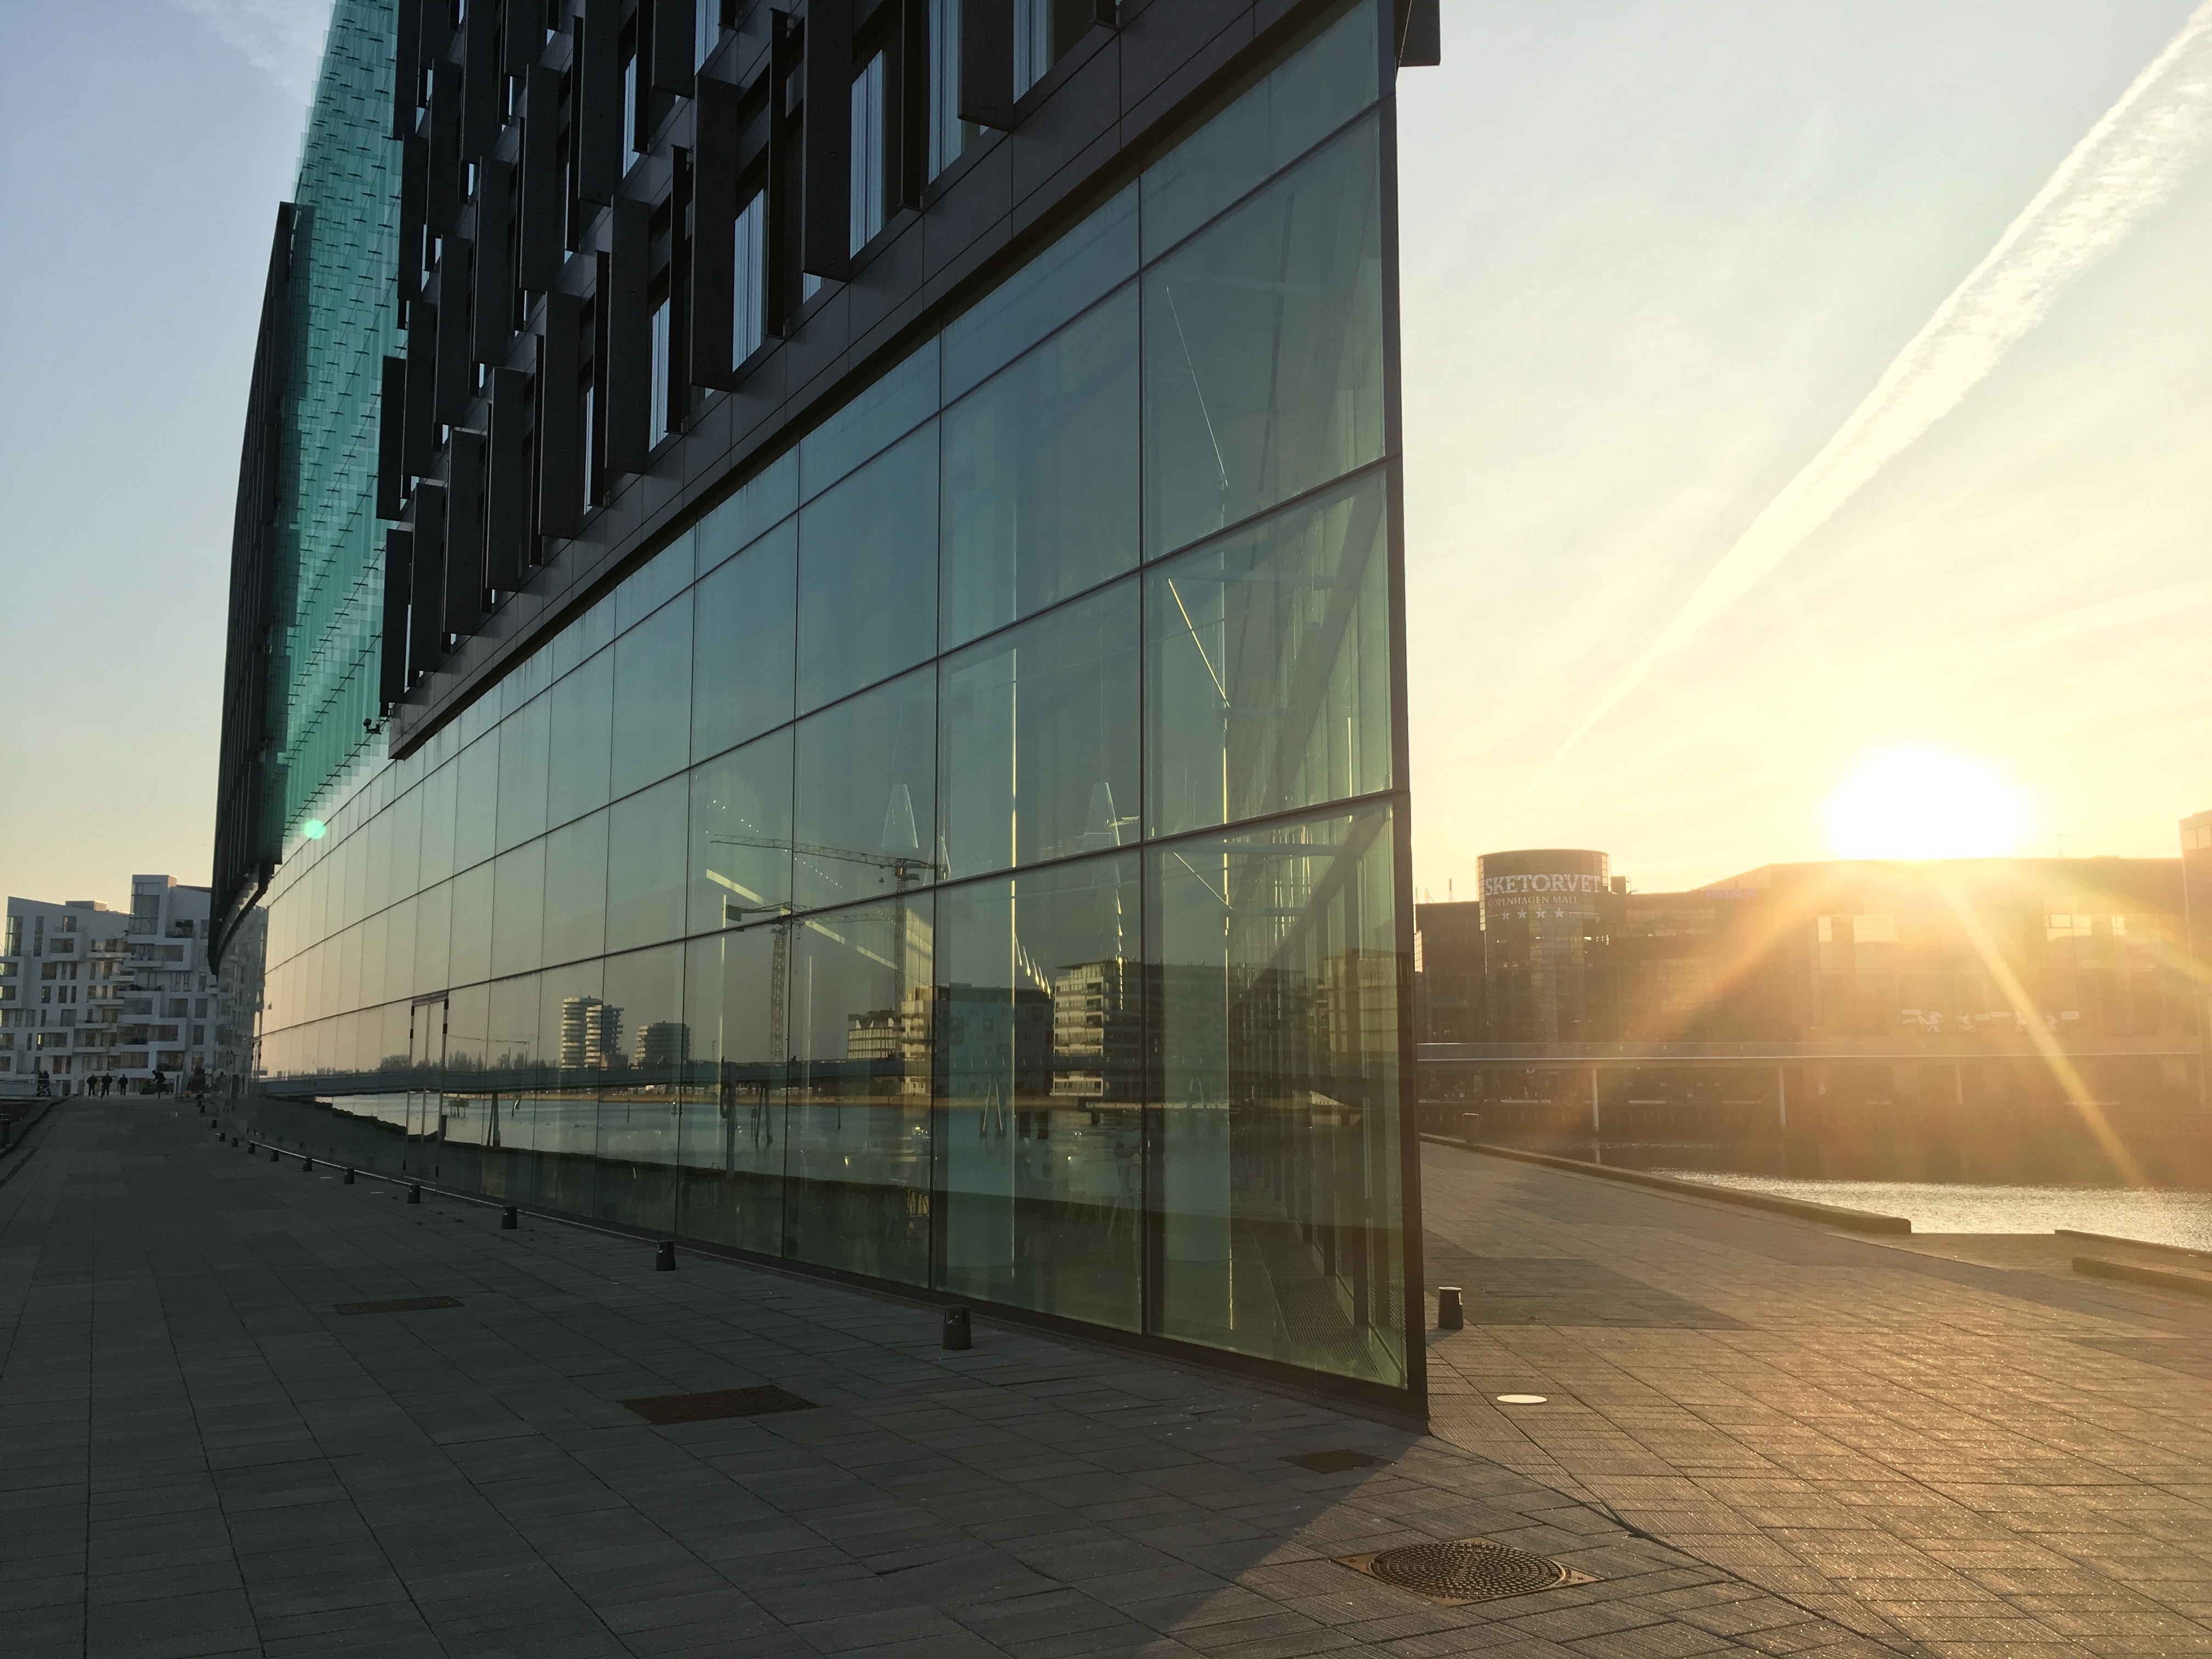
architecture, sunlight, city, skyscraper, downtown, landmark, facade, tower block, shape, headquarters, urban area